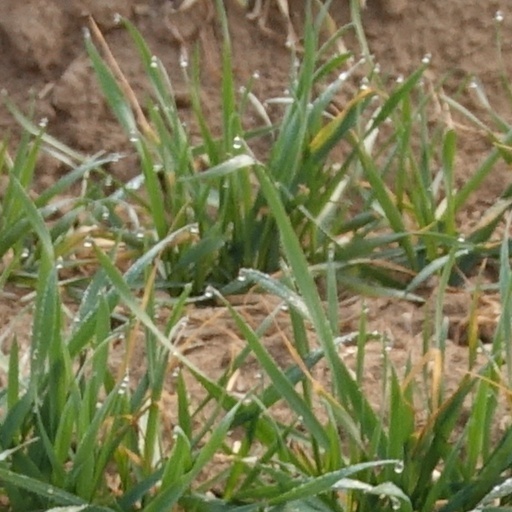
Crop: wheat